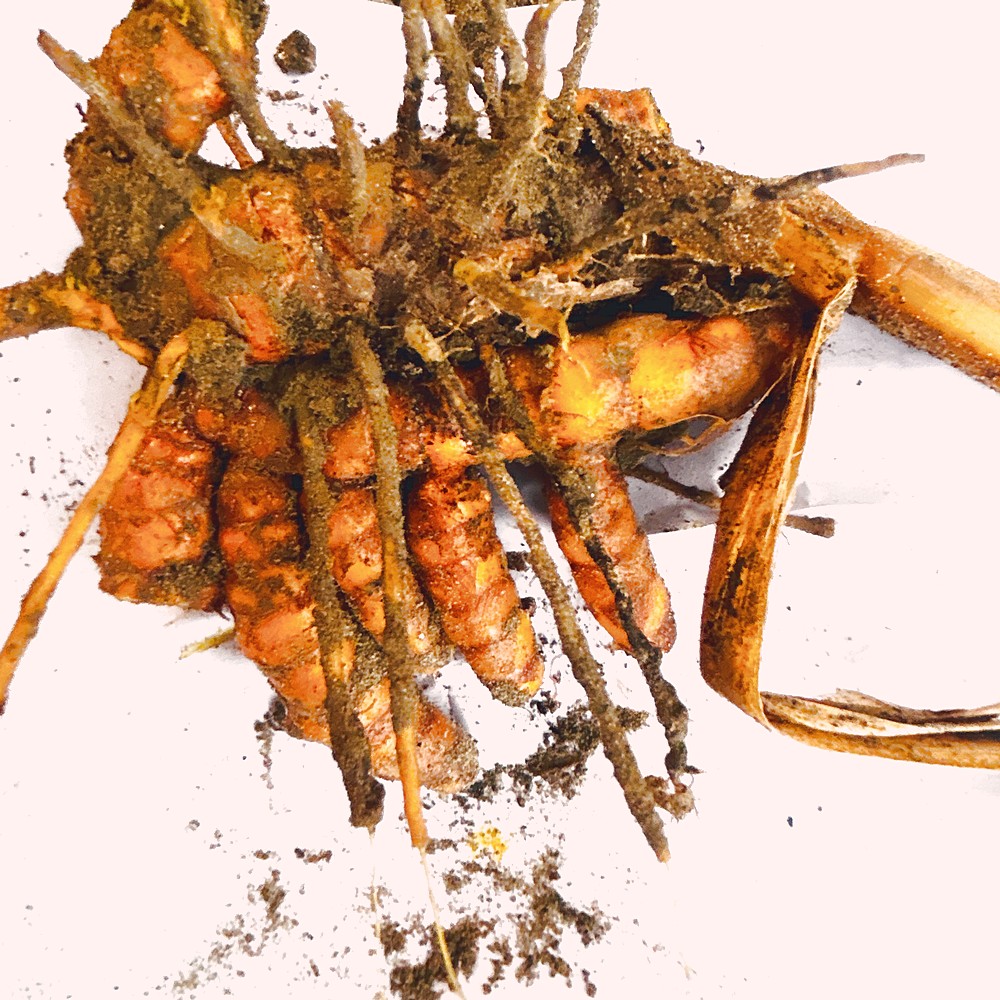
Label: Rhizome Healthy Root